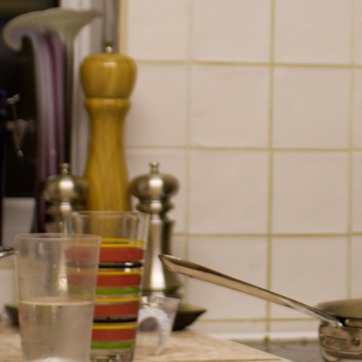
Material: tile